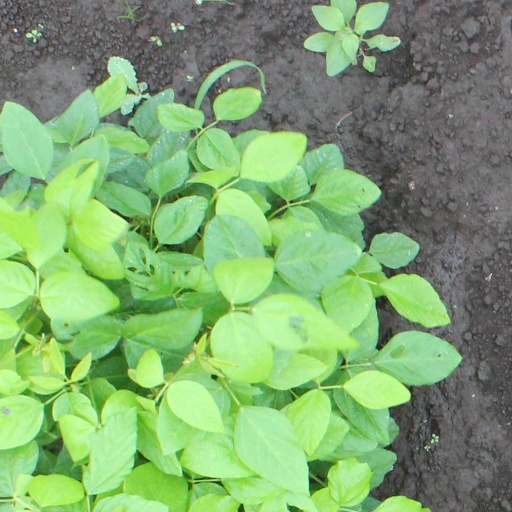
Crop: soybean